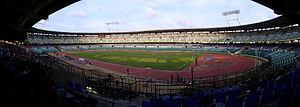
Chennai, parfois orthographié Chennaï et aussi connue sous son ancien nom de Madras, est la capitale de l'État du Tamil Nadu dans l'Inde du Sud. Chennai est la quatrième ville d'Inde par sa superficie.
Le Stade Jawaharlal Nehru est un stade de football situé à Chennai en Inde. Il a été construit en 1993 et possède une capacité d'accueil de 40 000 personnes.